Fukuzawa Yukichi

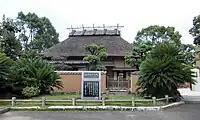
Fukuzawa Yukichi's former residence in the city of Nakatsu in Ōita Prefecture

Fukuzawa was one of the most influential people ever that helped Japan modernize into the country it is today. He never accepted any high position and remained a normal Japanese citizen for his whole life. By the time of his death, he was revered as one of the founders of modern Japan. All of his work was written and was released at a critical juncture in the Japanese society and uncertainty for the Japanese people about their future after the signing of the Unequal treaties, their realization in the weakness of the Japanese government at the time (Tokugawa Shogunate) and its inability to repel the American and European influence. It should also be noted that there were bands of samurai that forcefully opposed the Americans and Europeans and their friends through murder and destruction. Fukuzawa was in danger of his life as a samurai group killed one of his colleagues for advocating policies like those of Fukuzawa. Fukuzawa wrote at a time when the Japanese people were undecided on whether they should be bitter about the American and European forced treaties and imperialism, or to understand the West and move forward. Fukuzawa greatly aided the ultimate success of the pro-modernization forces.